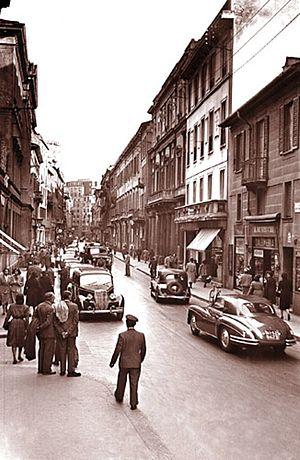
La Via Monte Napoleone, aussi orthographié comme la Via Montenapoleone, est une rue de Milan, en Italie. Elle est célèbre pour ses bijouteries et boutiques de prêt-à-porter. C'est la rue la plus importante du quartier de la mode de Milan connu sous le nom Quadrilatero della moda.